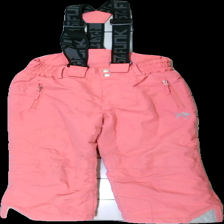
View: front
Type: Winter trousers
Category: Children
Brand: Lager 157
Colors: Pink, Black
Material: 100% poly
Cut: Regular
Season: Winter
Stains: Major
Price range: <50
Recommended usage: Recycle
Description: Pink winter trousers for kids from Lager 157, size 120. Poor condition.